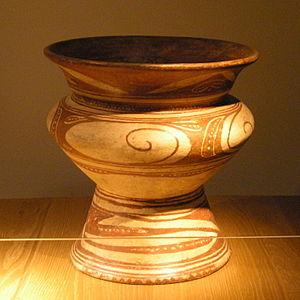
Ban Chiang est un site archéologique du nord-est de la Thaïlande, dans le district de Nong Han, province d'Udon Thani. Le site est plus célébré pour le poteries peintes en rouge.
Le Iᵉʳ millénaire av. J.-C. a débuté le 1ᵉʳ janvier -1000 et s’est achevé le 31 décembre -1 dans le calendrier julien proleptique.
Cet article recense les sites inscrits au patrimoine mondial en Thaïlande.